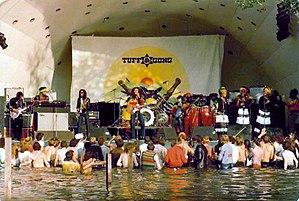
ᴬ¹ Il s'agit du classement datant de 2004.